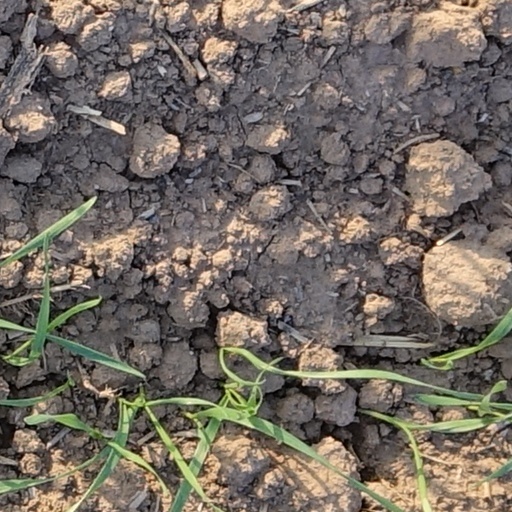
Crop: wheat